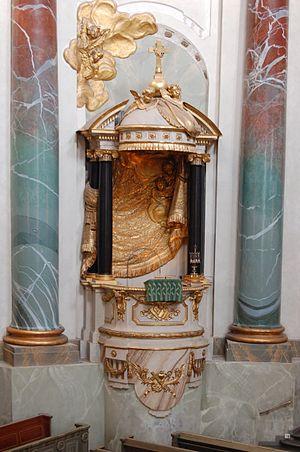
L'église Hedwige-Éléonore est une église paroissiale située dans le quartier d'Östermalm à Stockholm en Suède. Inaugurée le 21 août 1737, elle tient son nom de la reine Hedwige-Éléonore, épouse du roi Charles X Gustave.